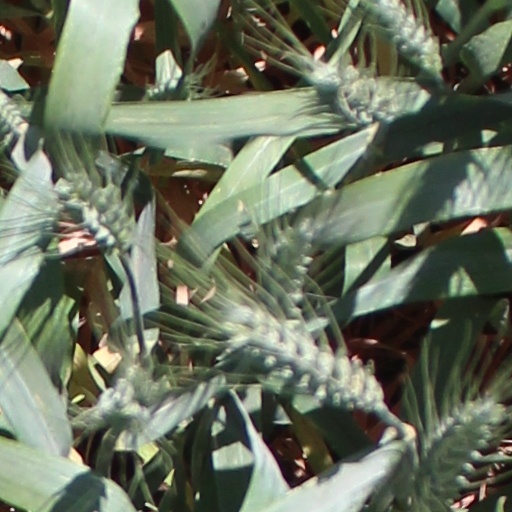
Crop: wheat